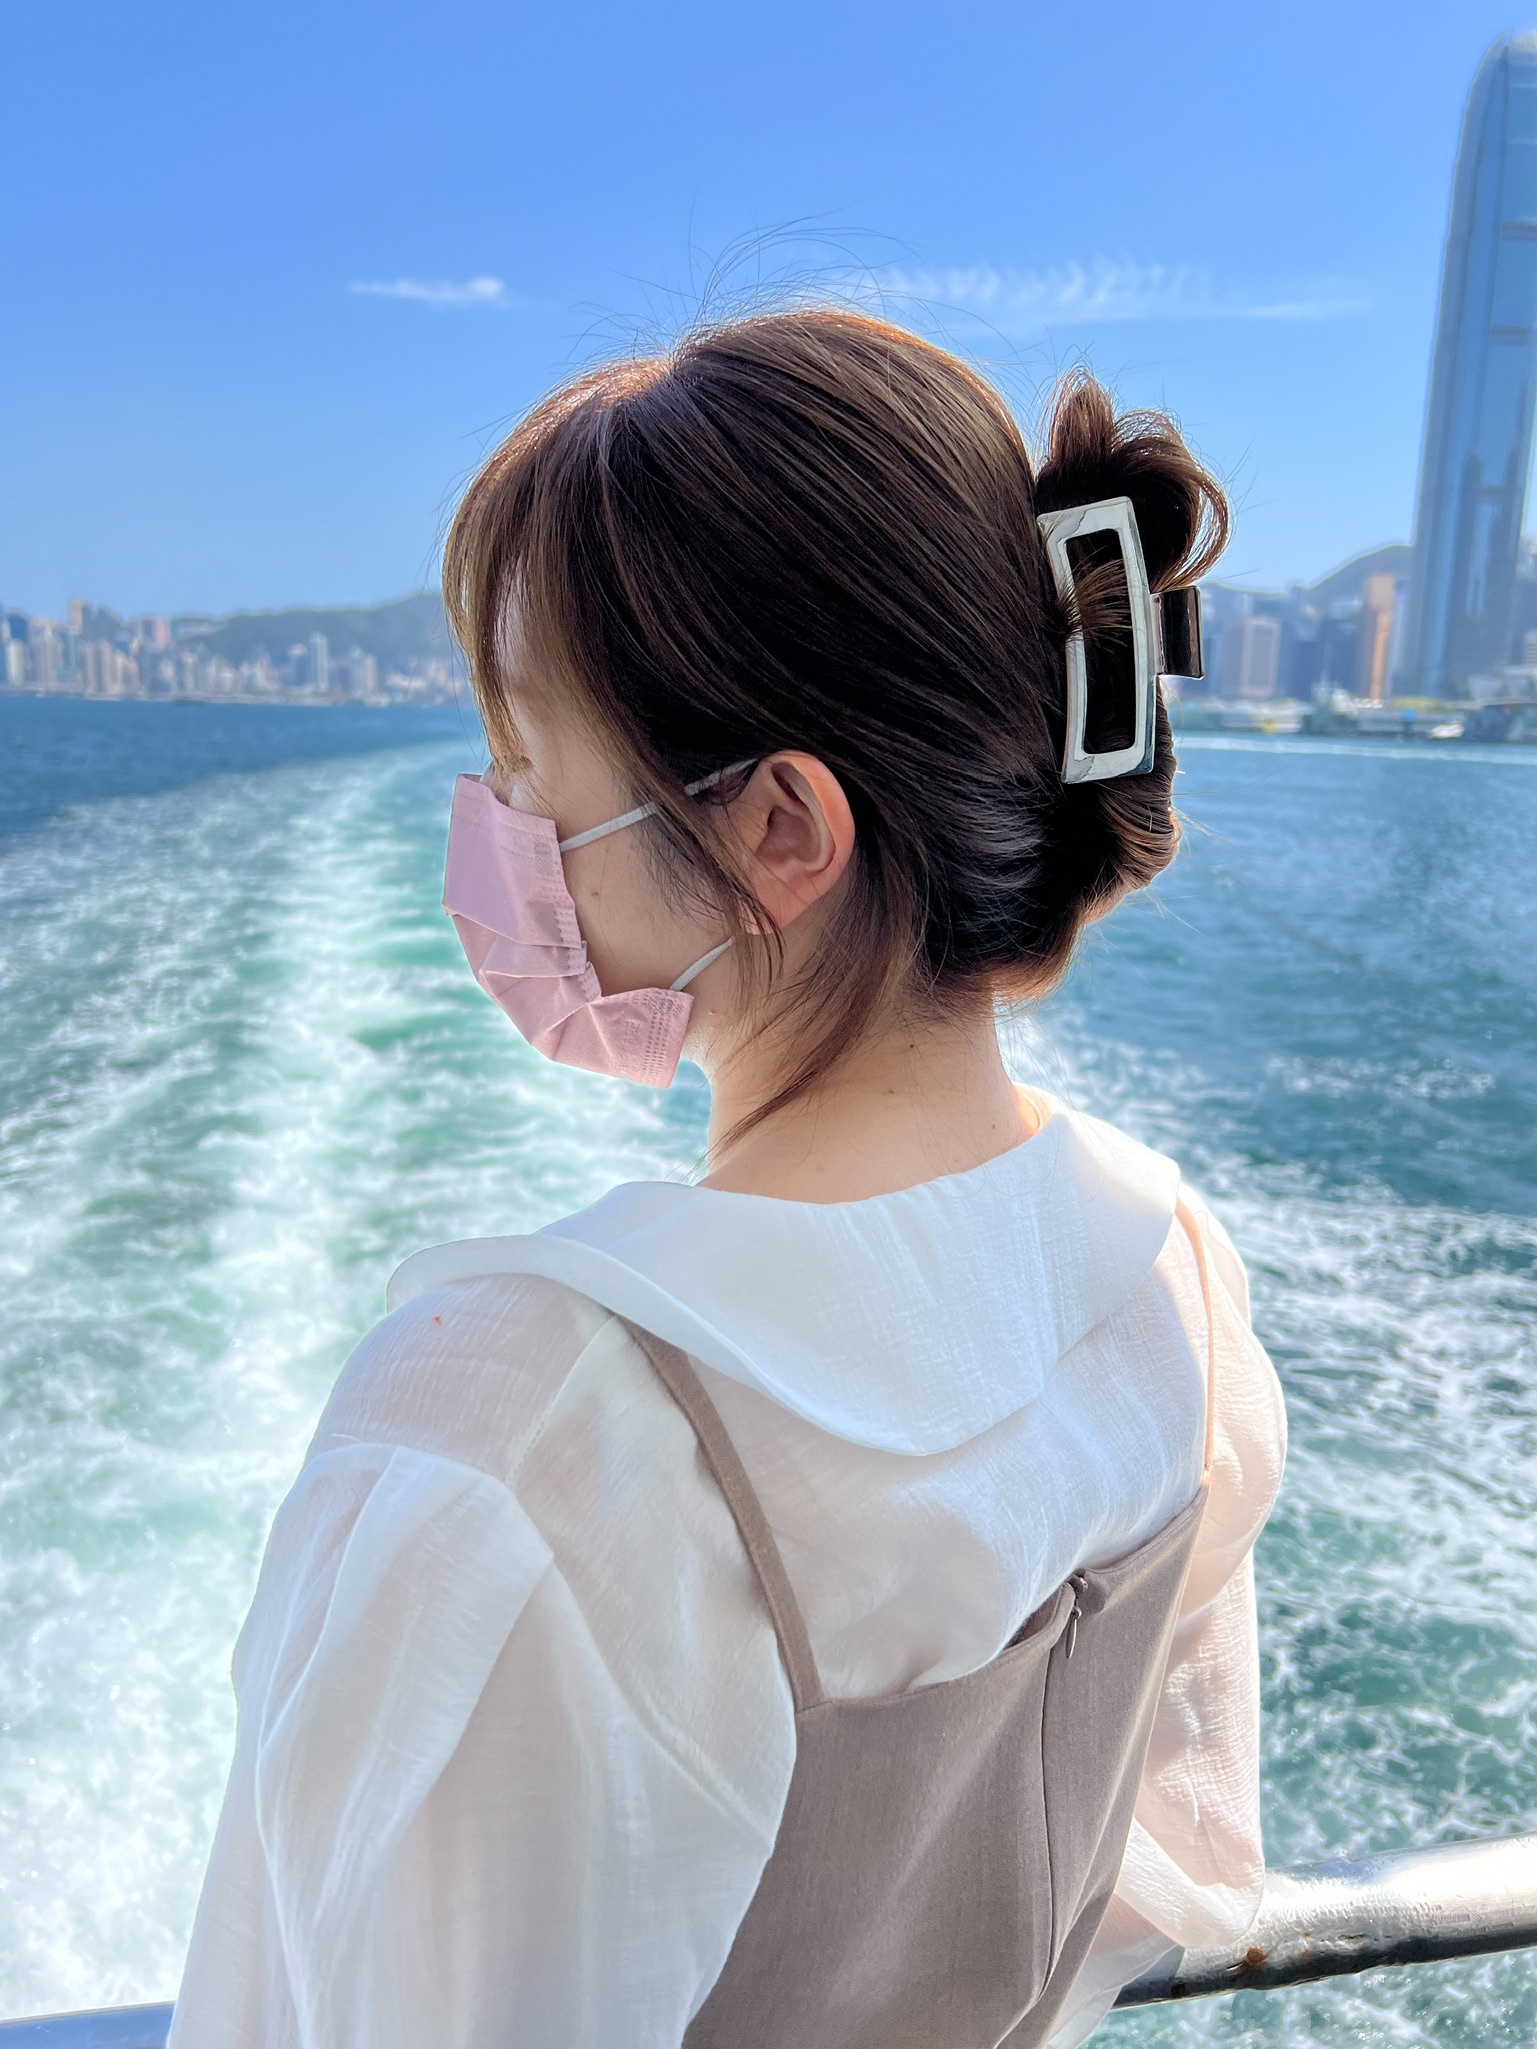
韓國長方形鯊魚夾🦈
簡約而女人味十足 返工/出街用都得 超級百搭！ 特別推薦啞色系 實物質感超高級 大牌感🔝❤️ ✨現貨發售中 ▶️ Color: 啞金/ 啞銀/玫瑰金/亮銀
Brand: sanaheyo
Category: Sporting Goods > Outdoor Recreation > Fishing > Fishing Hook Removal Tools > Boilie Stop Caps